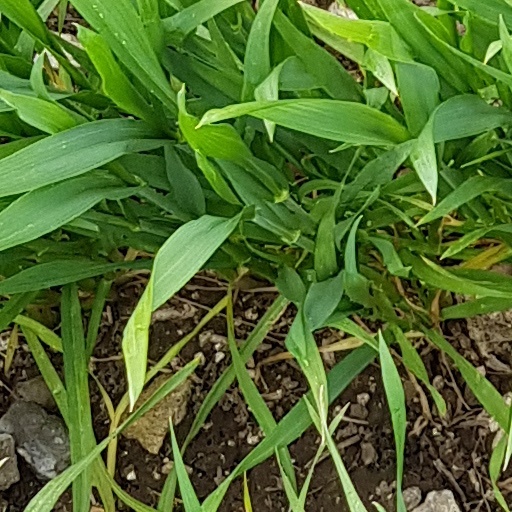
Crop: wheat